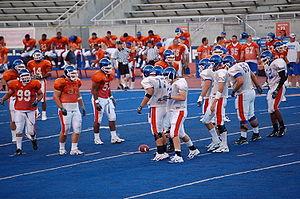
Les Broncos de Boise State sont un club omnisports universitaire de l'Université d'État de Boise à Boise. Les équipes des Broncos participent aux compétitions universitaires organisées par la National Collegiate Athletic Association dans 20 sports et évolue en première division. Boise State fait partie de la division Mountain West Conference sauf pour la lutte et pour la gymnastique.